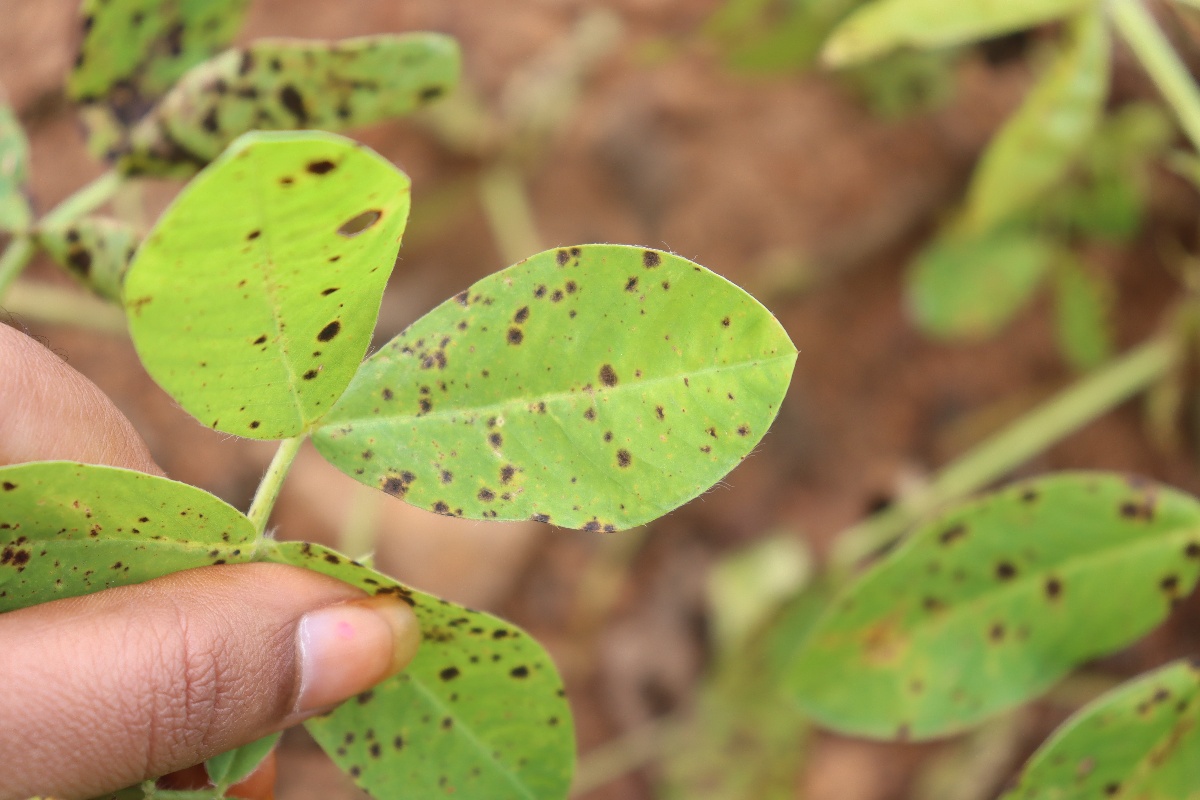
Label: late leaf spot